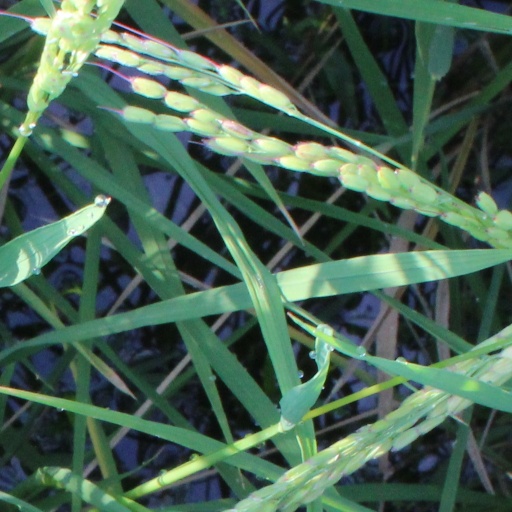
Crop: rice